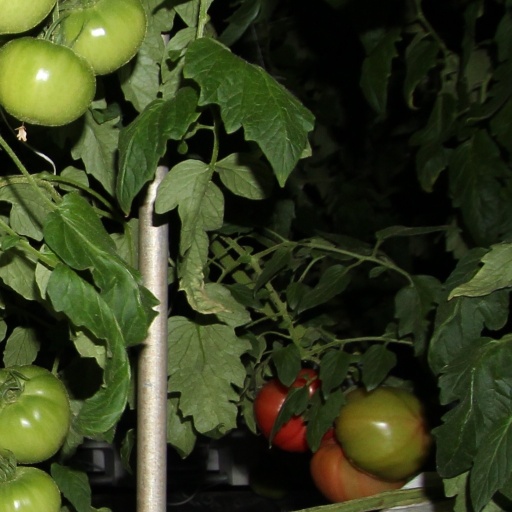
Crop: tomato